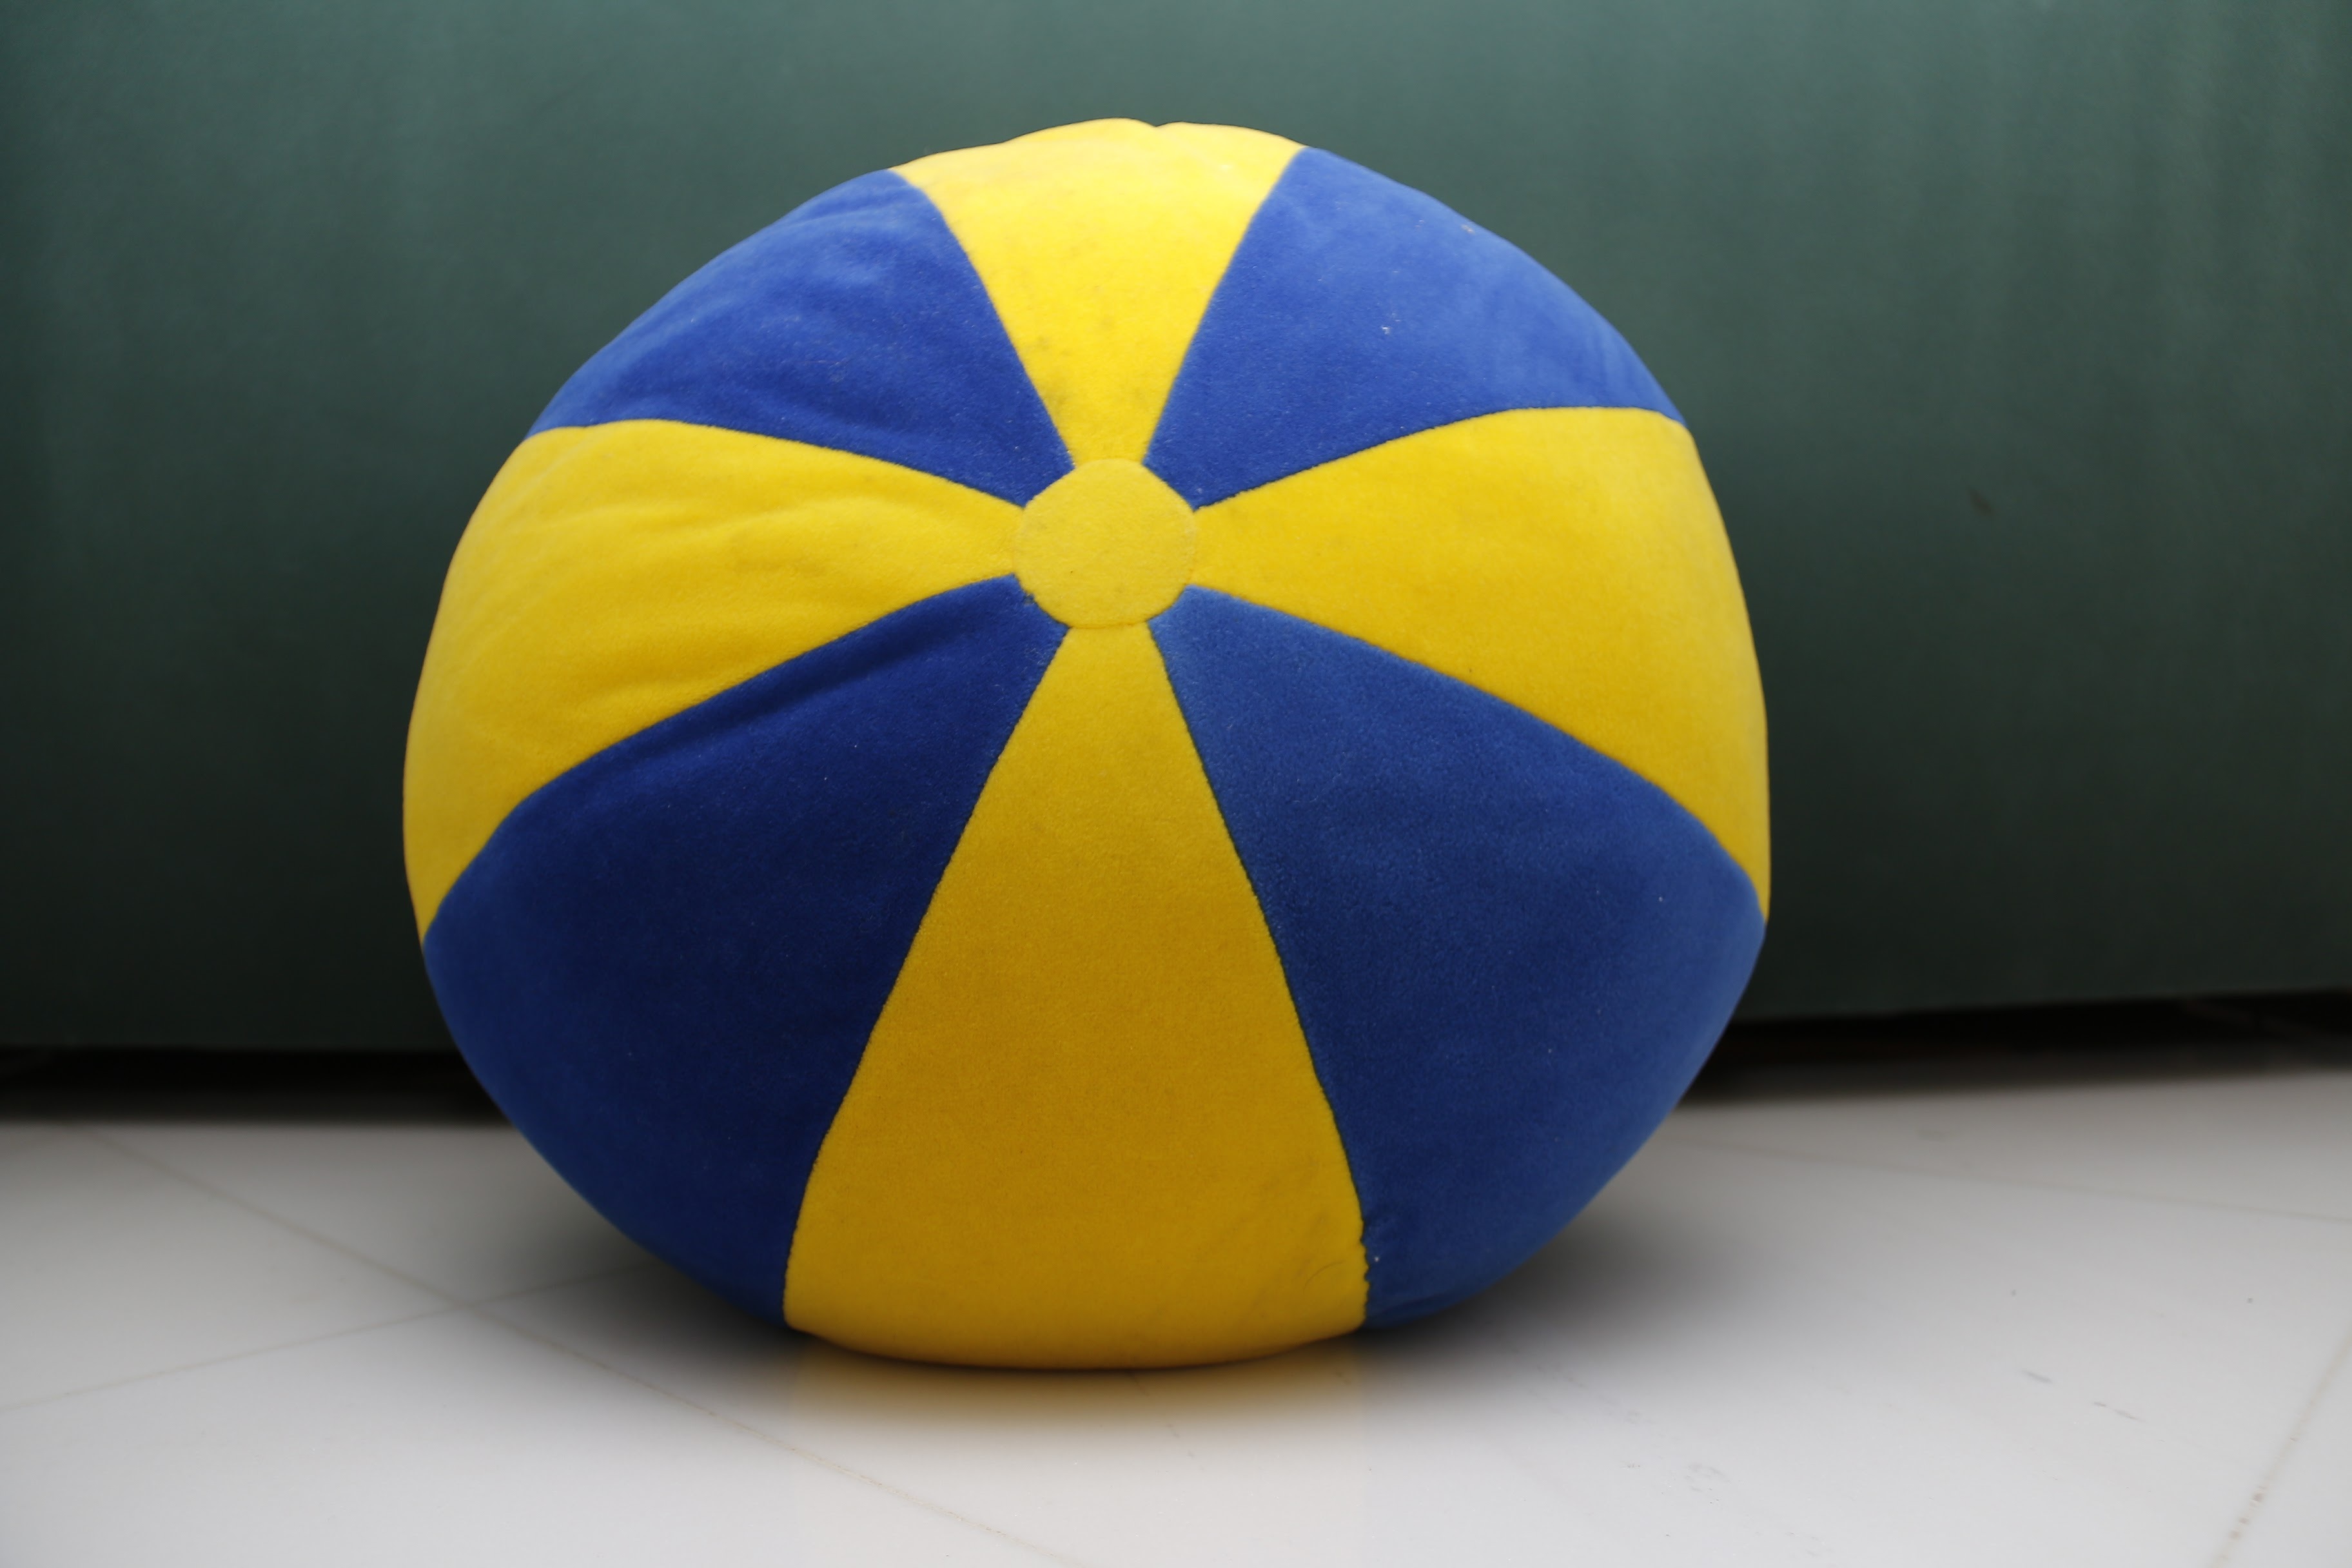
home, food, blue, yellow, sofa, pillow, toy, luggage, sports equipment, art, colors, ball, sphere, shape, yellow color